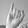
ASL letter: I